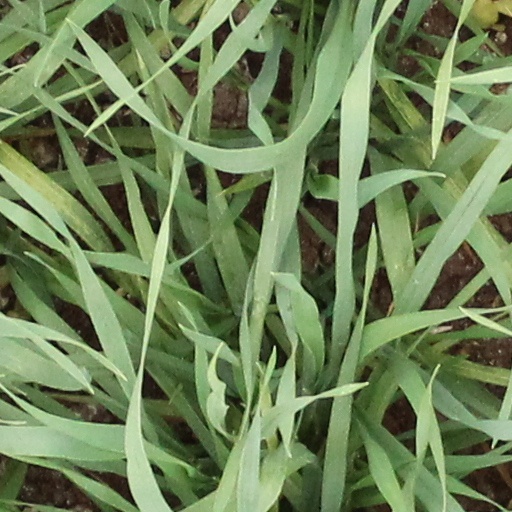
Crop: wheat